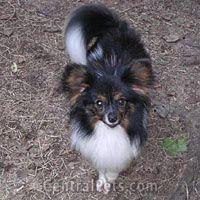
papillon